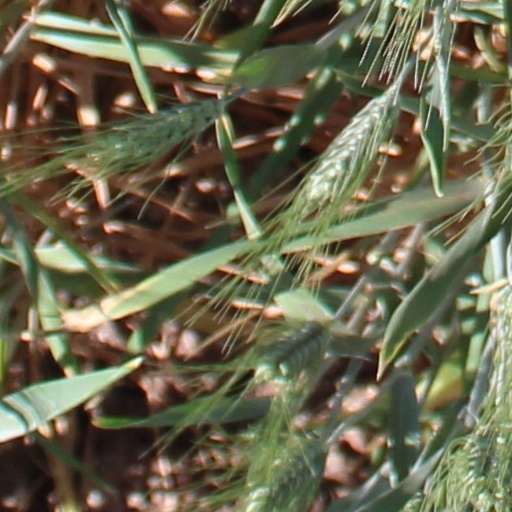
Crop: wheat